SJPF Player of the Month

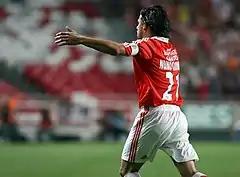
Nuno Gomes was the first player to win the award twice in a row, in 2005.

The SJPF Player of the Month (often called Portuguese League Player of the Month) is an association football award that recognizes the best Portuguese League player each month of the season and is conceived by the SJPF (syndicate of professional football players). The award has been presented since the 2003–04 season and the recipient is based on individual scores assigned by the three national sports dailies, "A Bola", "Record", and "O Jogo". The first winner of the award was Beira-Mar midfielder Juninho Petrolina in September 2003. Hulk has won the award six times. Pedro Barbosa became the first Portuguese to win the award in November 2003. The "Big Three" (Benfica, Porto and Sporting CP) have had the most winners.